Olaf Manthey

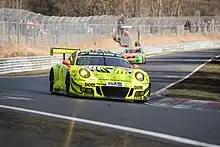
Manthey Racing Porsche 911 GT3 R in its traditional Grello livery.

Manthey's career as a driver began in 1974. In the 1980s, he won two races of the Deutsche Tourenwagen Meisterschaft. Retiring as DTM racer after 1993, since 1994 he worked for Persson Motorsport in Deutsche Tourenwagen Meisterschaft, which ran Mercedes cars.